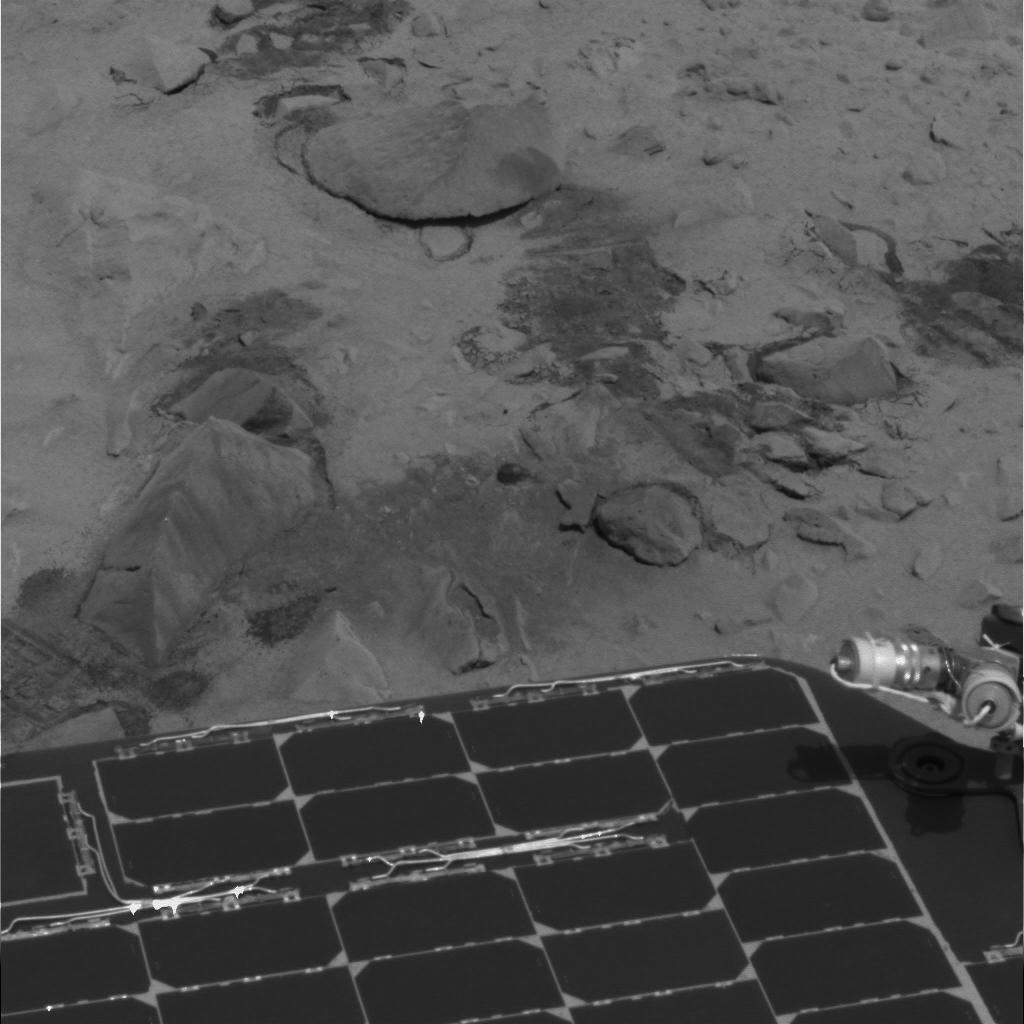
Surface features visible: Rover Deck, Rock Outcrops, Float Rocks, Clasts, Soil, Nearby Surface, Rover Parts